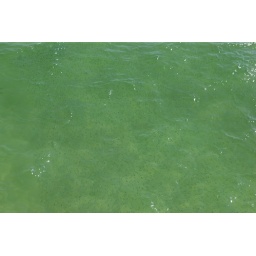
Lots of little fish in the water by the pier at Pensacola Beach.